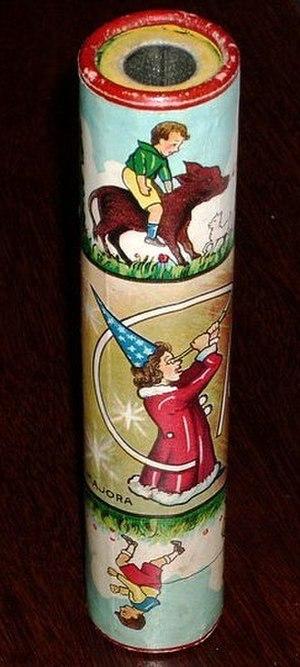
Le kaléidoscope est un instrument optique réfléchissant à l'infini et en couleurs la lumière extérieure. Le nom de ce jouet vient du grec kalos, « beau », eidos « image », et skopein « regarder ». Certains modèles contiennent des fragments mobiles de verres colorés ou des bulles produisant d'infinies combinaisons de jolies images.